Felicia Meyer

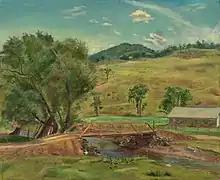
Felicia Meyer, Vermont Hillside, oil on linen, 1940, 28 1/16 × 34 1/16 inches

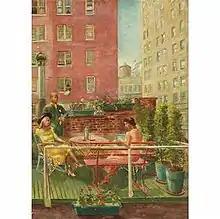
Felicia Meyer, Cocktails on the Terrace, oil on masonite, before 1950, 30 x 22 inches

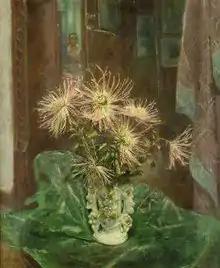
Felicia Meyer, Still Life With Flowers, oil on canvas, 1950, 24 x 20 inches

On completing her art studies she participated in shows held in both Manhattan and Manchester, Vermont. Early in 1932 she participated in a small group exhibition held at the G.R.D. Gallery in Manhattan, that summer she contributed paintings to a large group exhibition held by the Southern Vermont Artists Association in Manchester, and at the end of the year her work appeared in a group exhibition at the Jumble Shop gallery. In the succeeding years of the 1930s Meyer regularly contributed paintings to exhibitions in Manhattan and Manchester. Early in 1935 she showed at a gallery run by the National Association of Women Artists in a group of former League students that included Dean Fausett, Horace Day, Fairfield Porter, and Elizabeth Nottingham and later that year showed again in the annual exhibition held by Southern Vermont artists.